We Were So Beloved

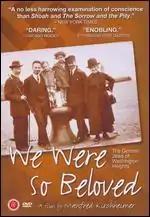

We Were So Beloved is a 1985 documentary film by Manfred Kirchheimer about Jewish survivors of the Holocaust living in Washington Heights, Manhattan in New York City. It consists of interviews with family and friends interspersed with written and spoken quotes from "Mein Kampf" to remind the viewer of the evil that had preceded. The film received mixed reviews.